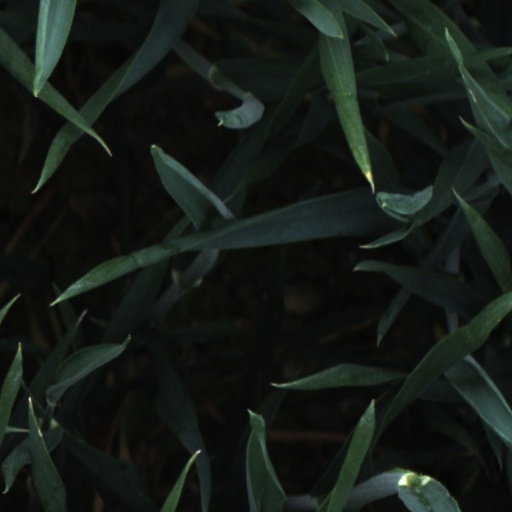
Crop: wheat